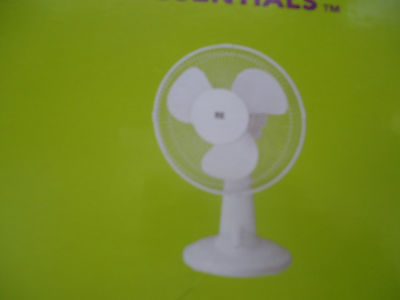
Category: fan